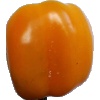
Label: yellow_pepper